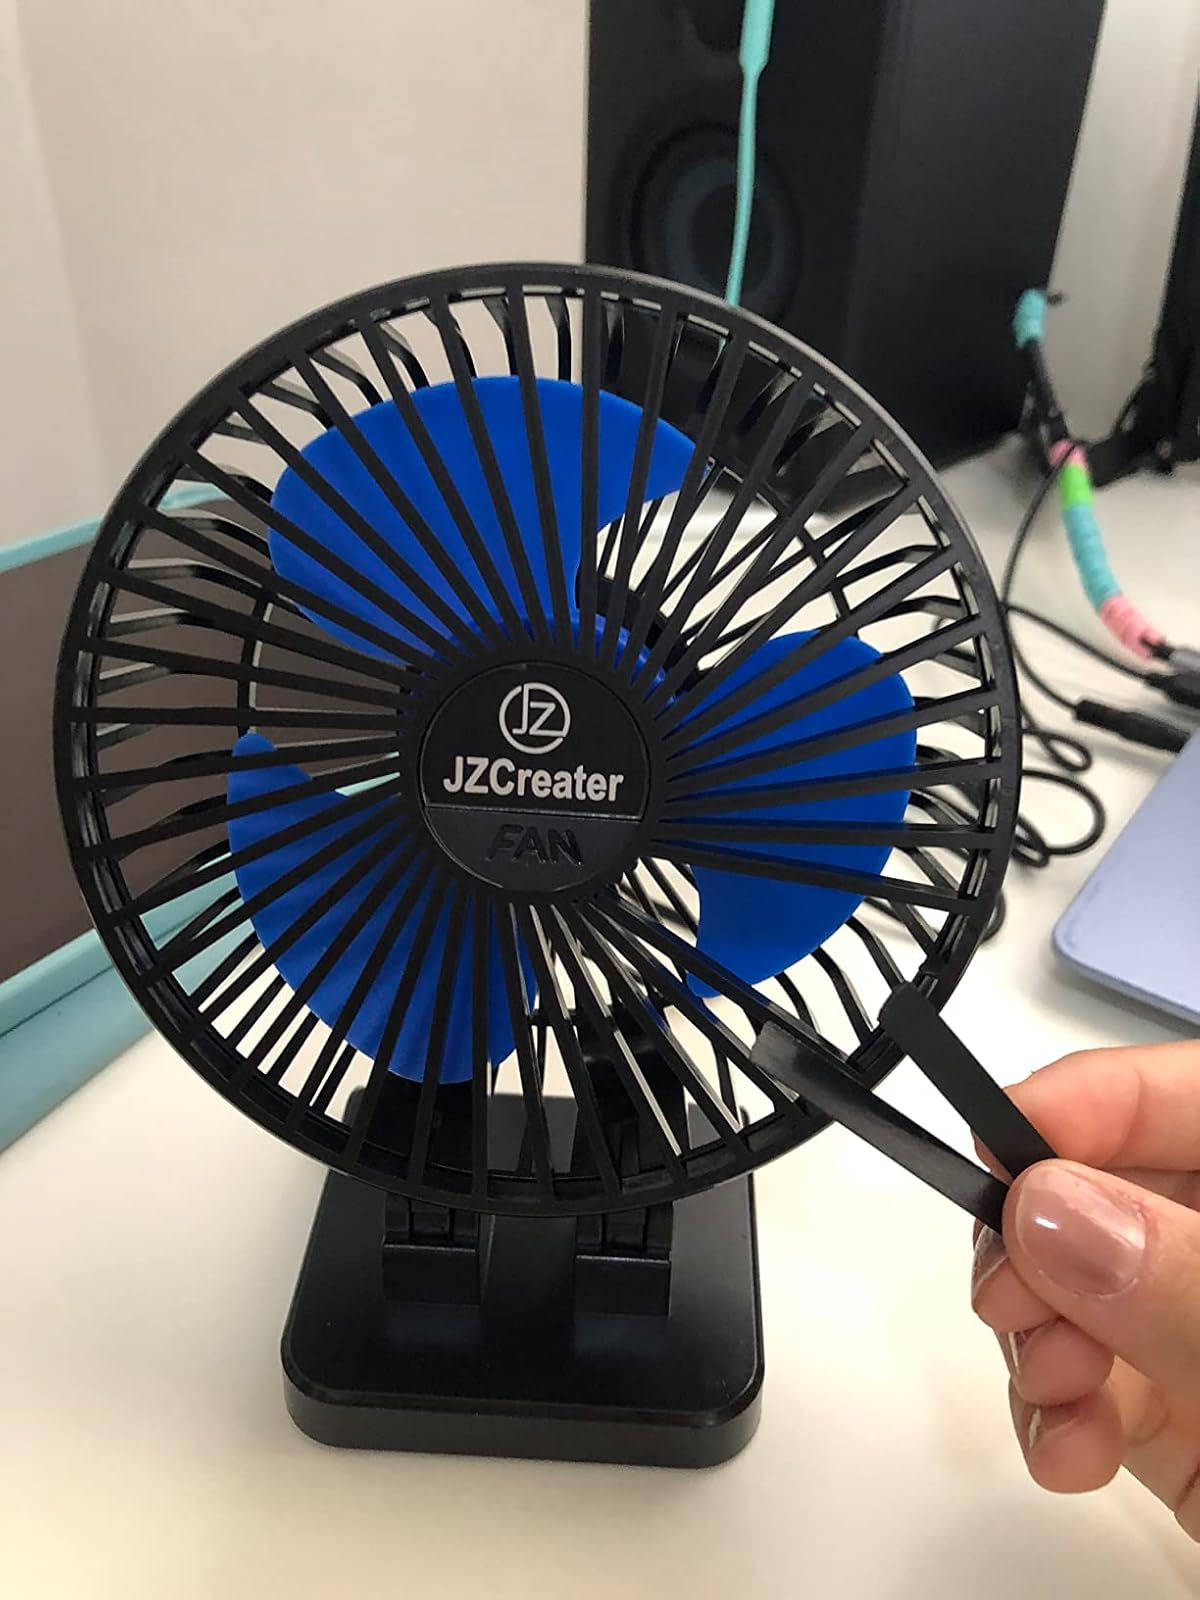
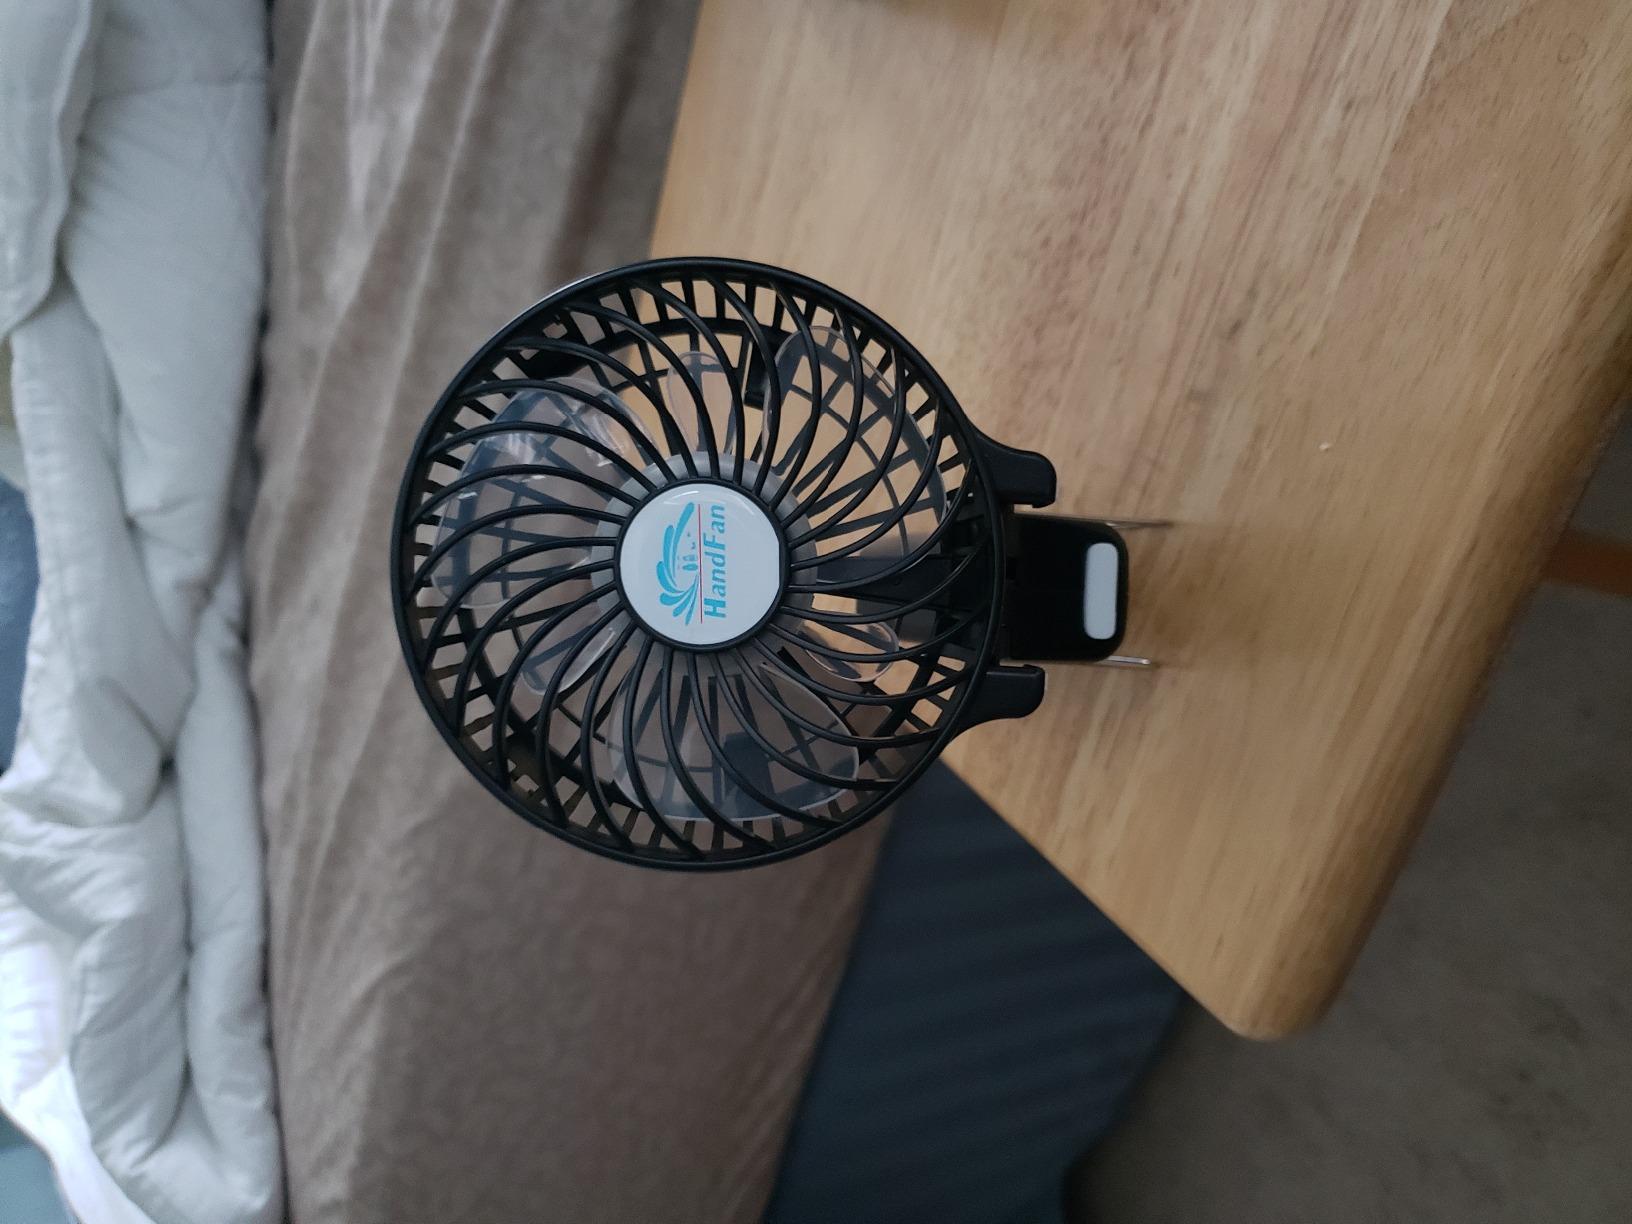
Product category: fan
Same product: no